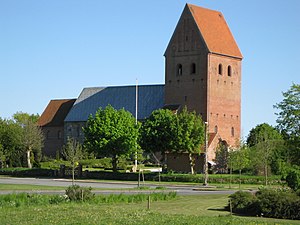
Vamdrup Kirke
Vamdrup Kirke, set fra nordvestsiden
Vamdrup Kirke i den lille by Vamdrup. Byen ligger i Kolding Kommune, Sydjylland.
Vamdrup Kirke er en dansk kirke beliggende i udkanten af byen Vamdrup i Vamdrup Sogn, Ribe Stift. Det antages, at kirken er bygget mellem 1200 og 1300, senere ombygget og udvidet. Rundt om kirken er der kirkegård og øst for præstegård.